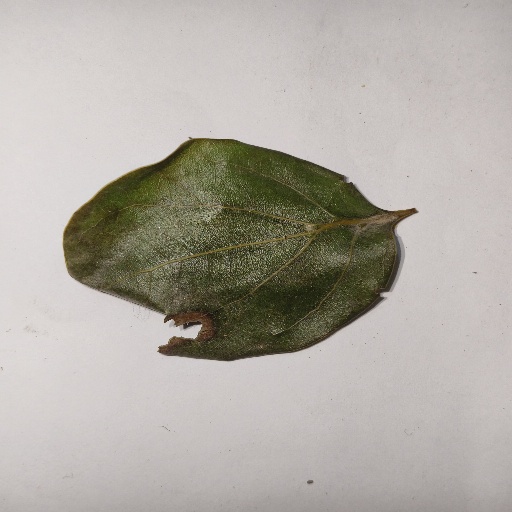
Species: Camphor
Leaf condition: Shot Hole